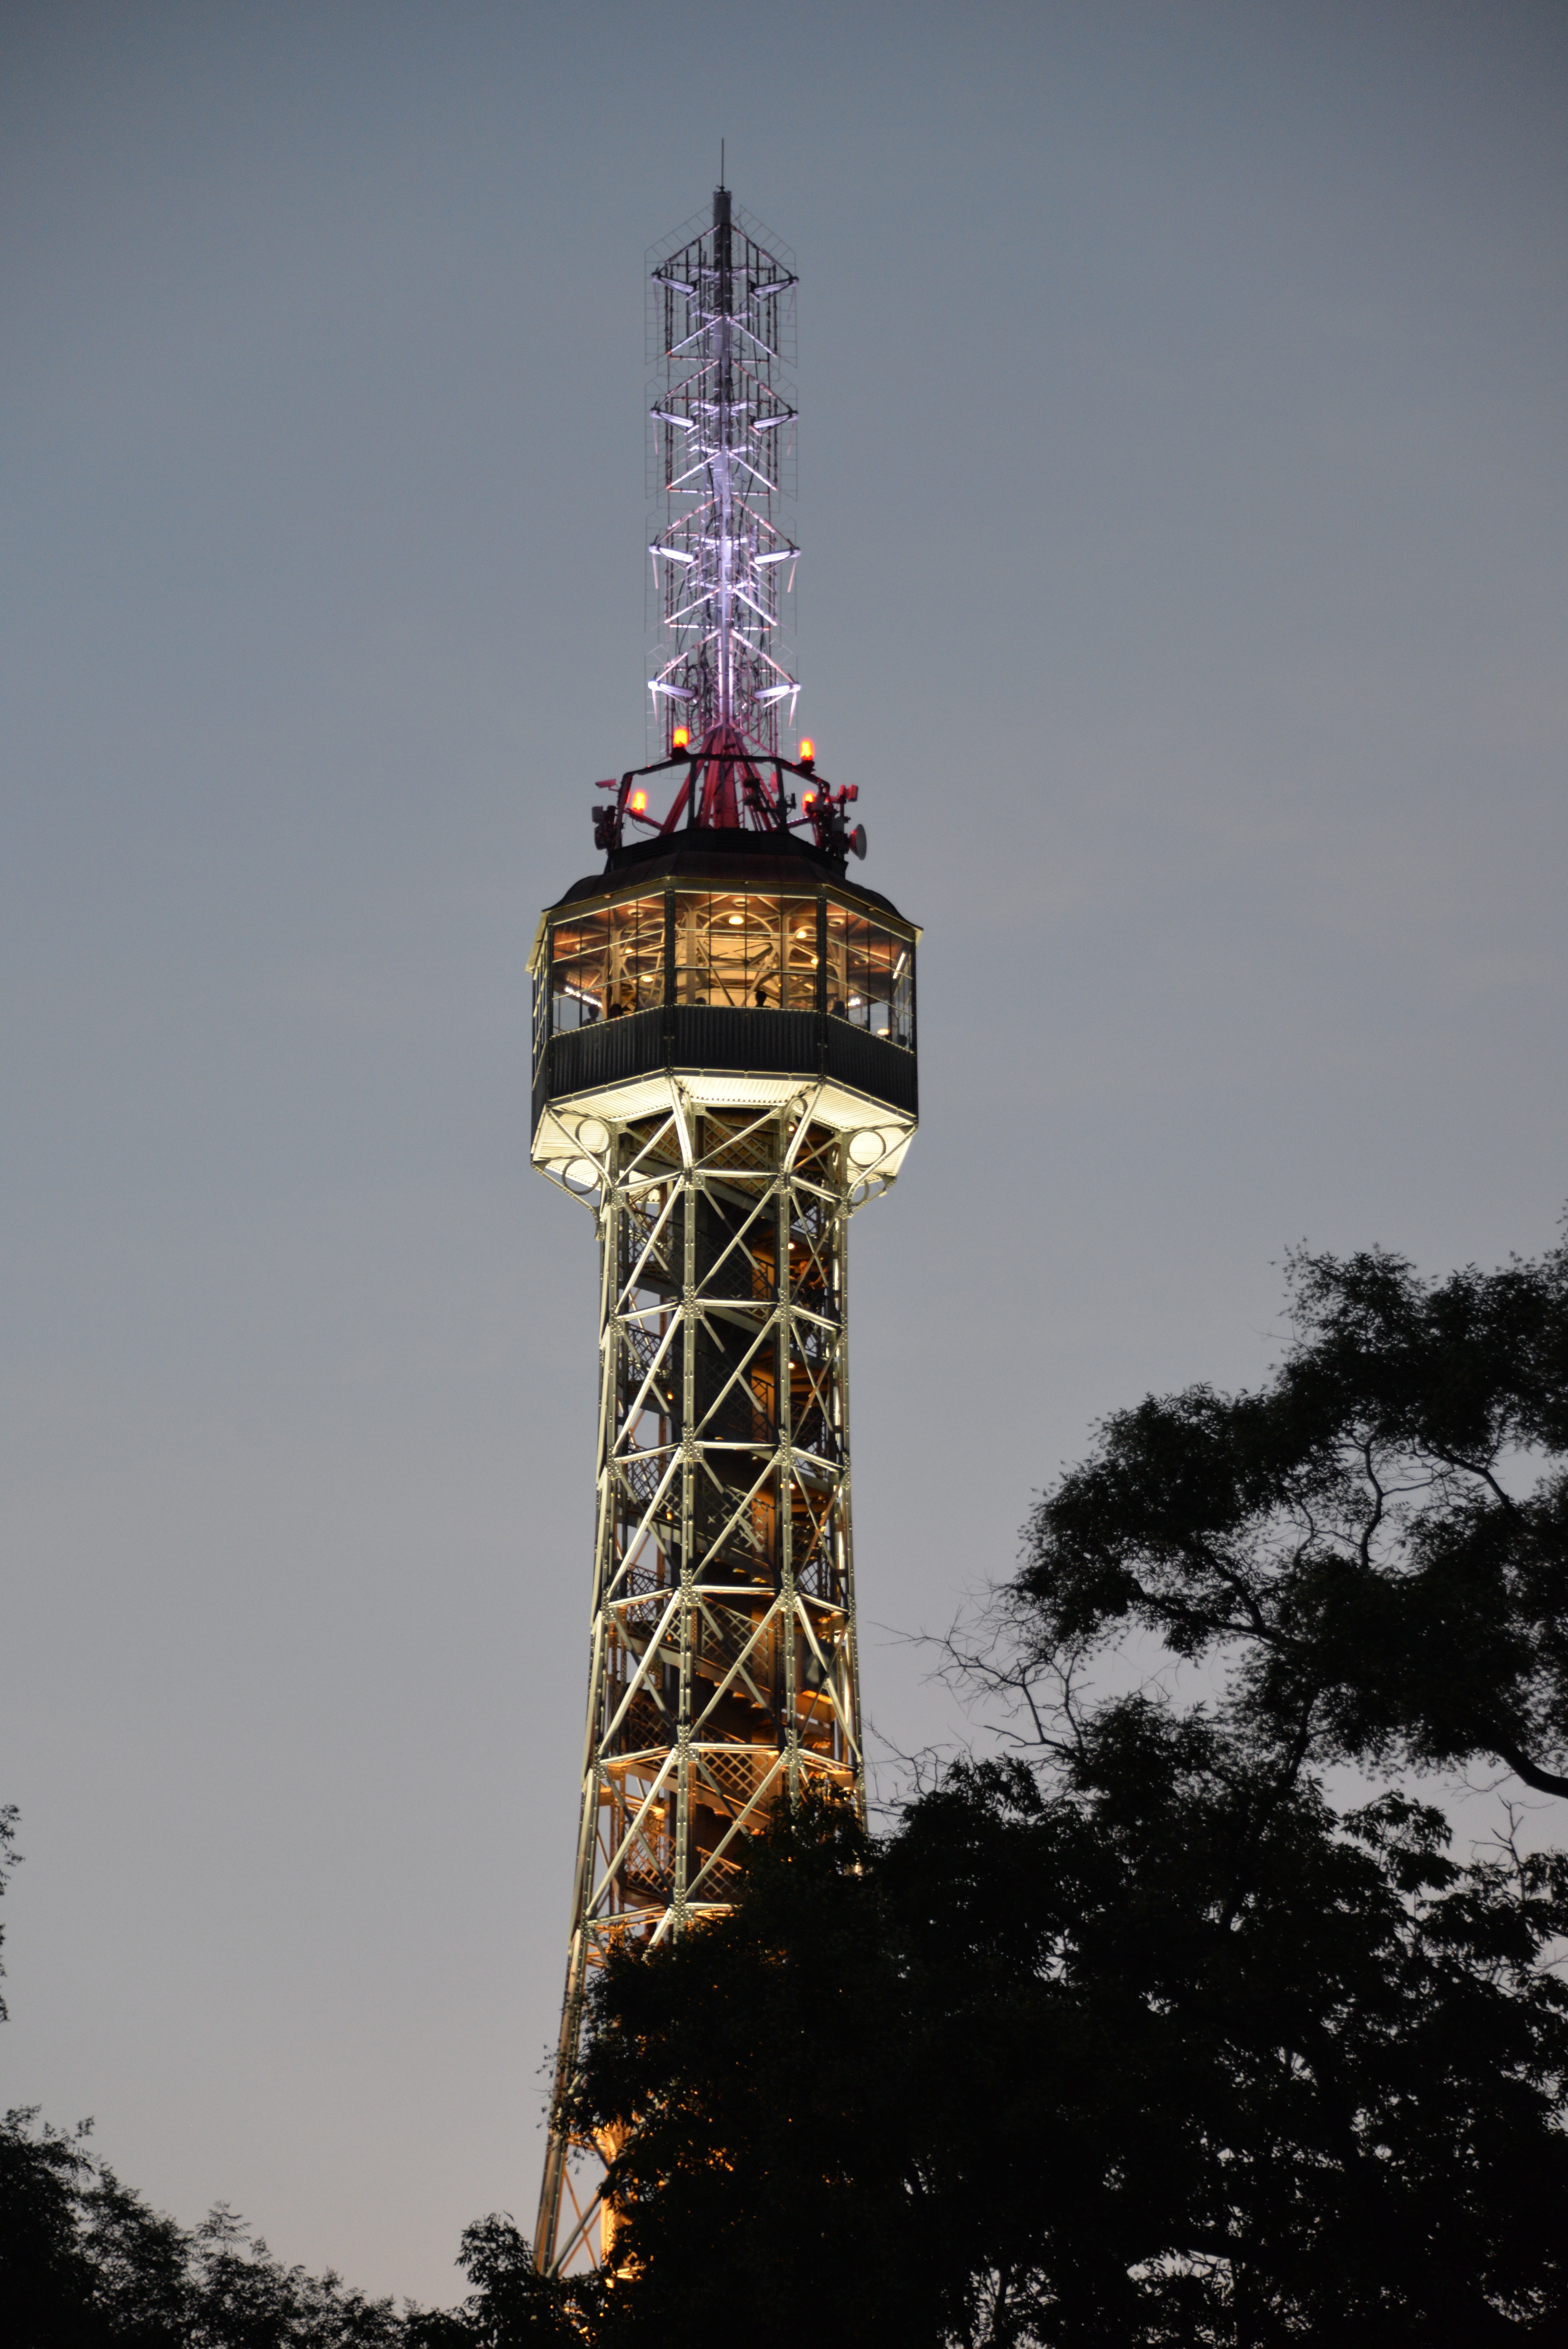
lighthouse, night, skyscraper, evening, tower, landmark, prague, clock tower, spire, steeple, observation tower, control tower